Paths of Glory

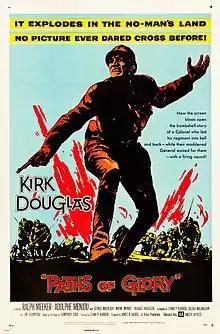
Theatrical release poster

Paths of Glory is a 1957 American anti-war film directed by Stanley Kubrick, from a screenplay he co-wrote with Calder Willingham and Jim Thompson. It is adapted from the 1935 novel of the same name by Humphrey Cobb, which in turn was based on the Souain corporals affair during World War I. The film stars Kirk Douglas as Colonel Dax, the commanding officer of French soldiers who refuse to continue a suicidal attack, after which Dax defends them against charges of cowardice in a court-martial. It also features Ralph Meeker, Adolphe Menjou, George Macready, Wayne Morris and Richard Anderson.